Dublin Roller Derby

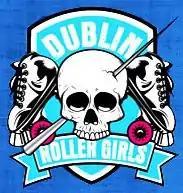
Dublin logo pre-2013

Founded in 2009 as Dublin Roller Girls (DRG), on 19 March 2013 the league announced via its Facebook page that they had changed their name to Dublin Roller Derby. In October 2013, Dublin was accepted as a member of the WFTDA Apprentice Programme, and in December 2014, Dublin was accepted as a full member of the Women's Flat Track Derby Association.